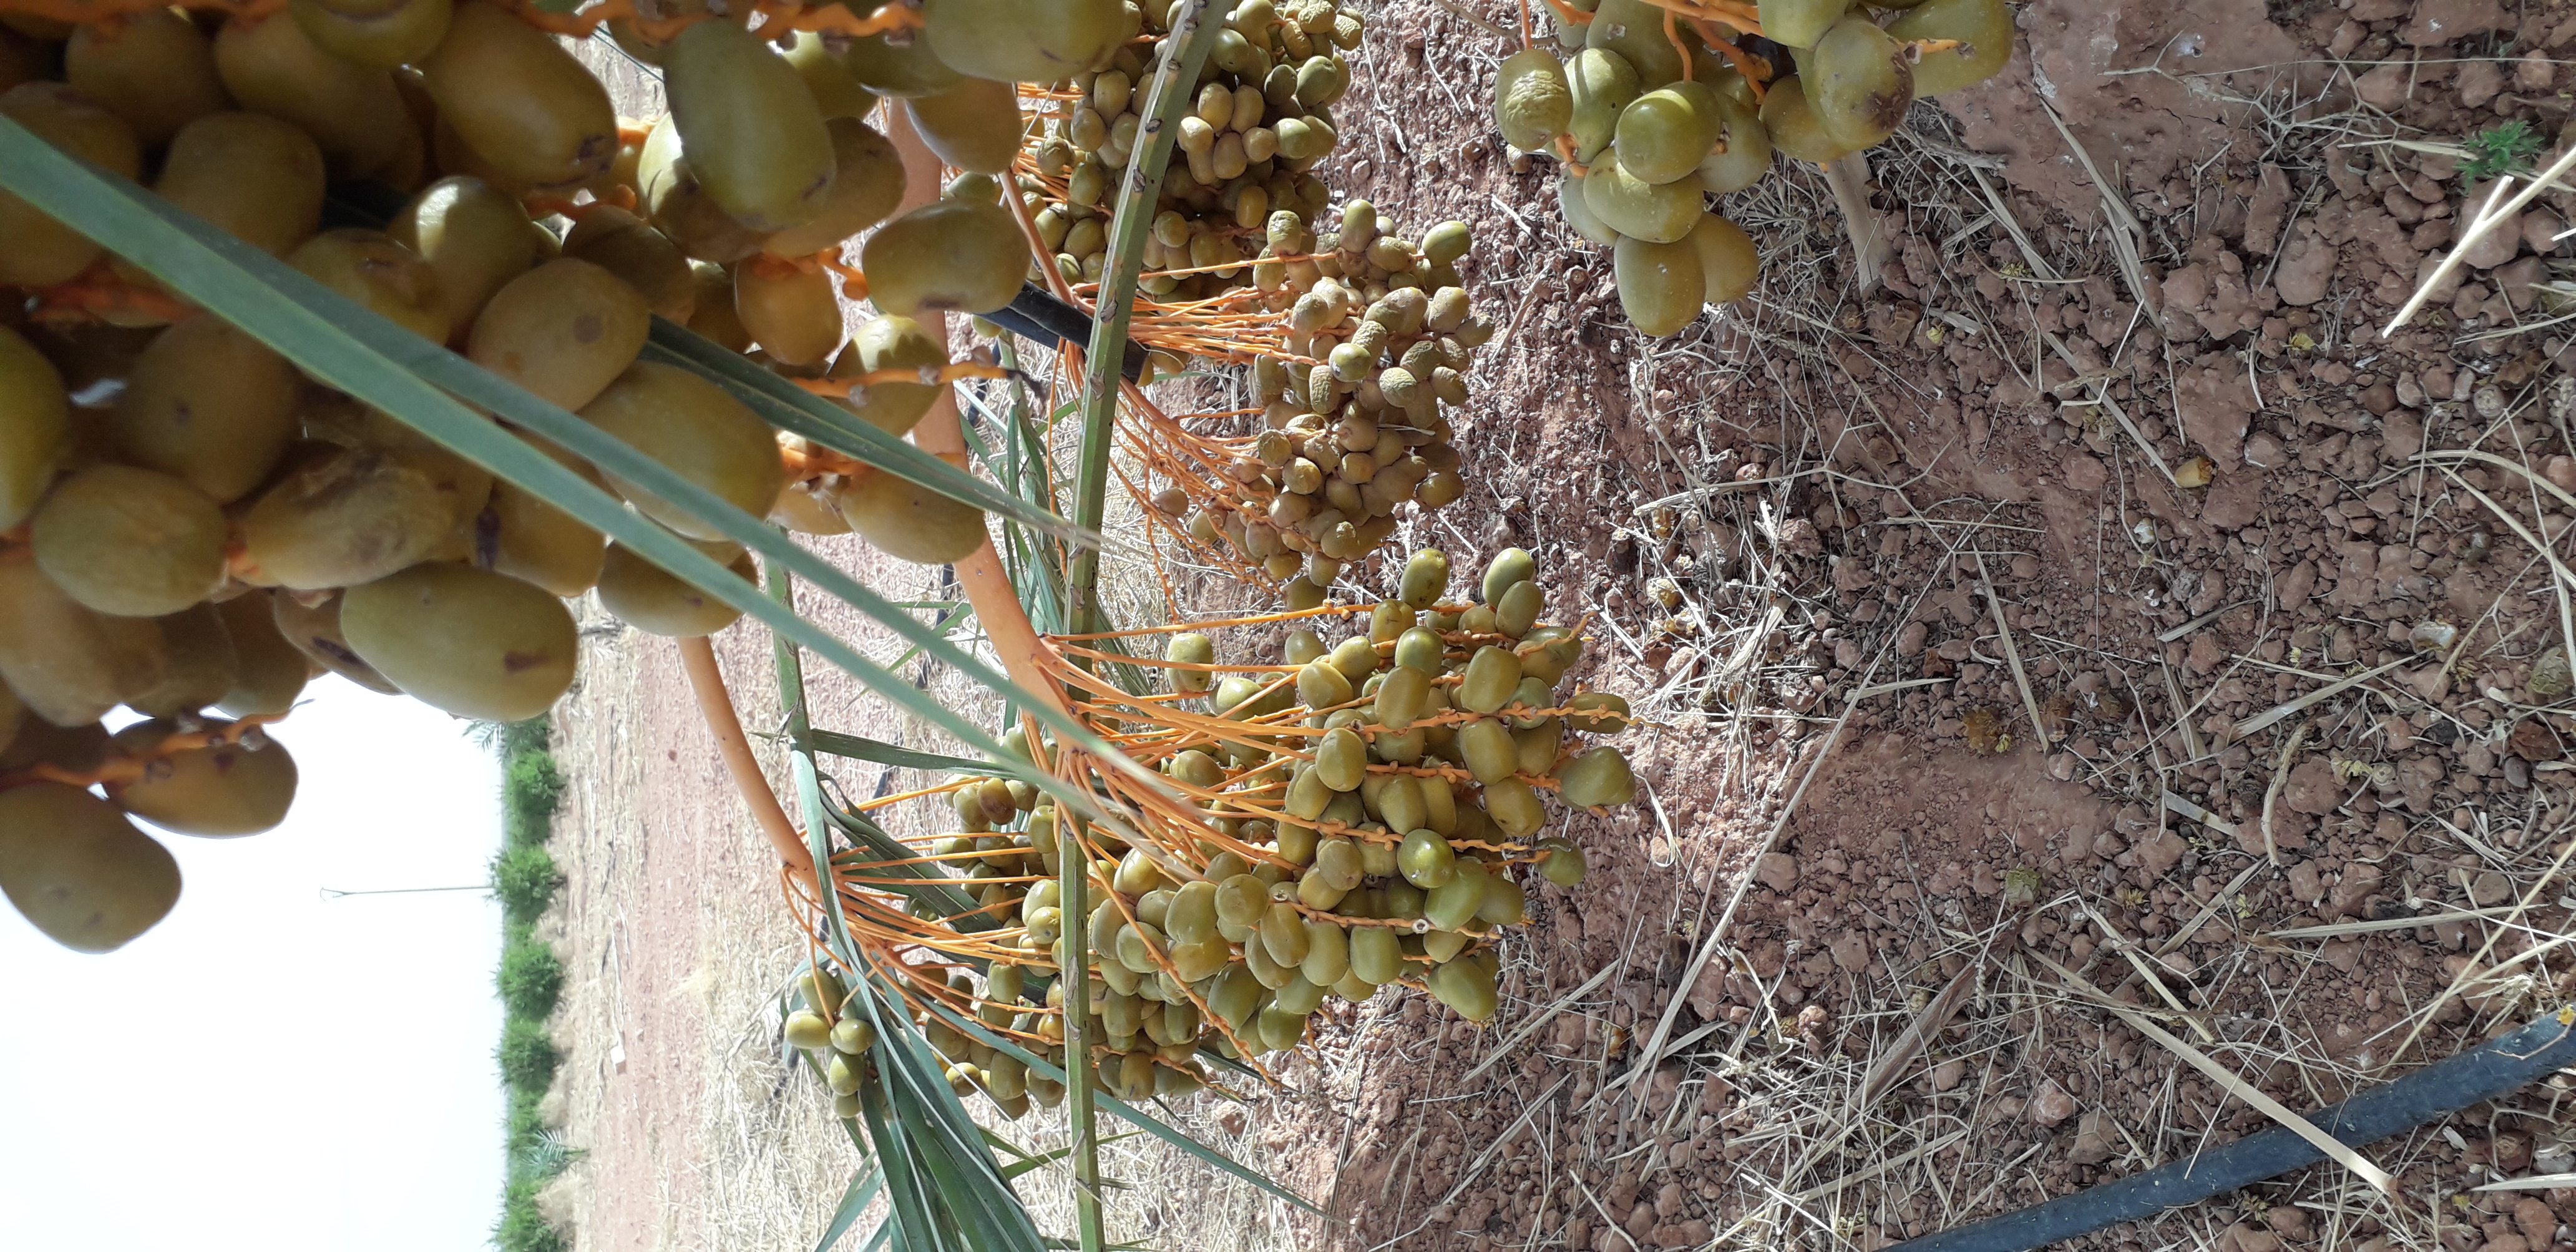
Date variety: Boufagous